Polymer

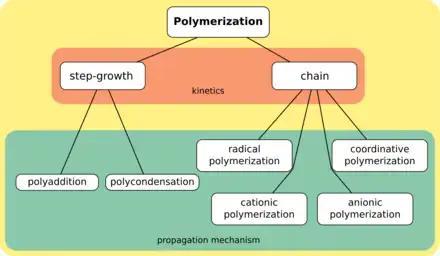

Polymerization is the process of combining many small molecules known as monomers into a covalently bonded chain or network. During the polymerization process, some chemical groups may be lost from each monomer. This happens in the polymerization of PET polyester. The monomers are terephthalic acid (HOOCCHCOOH) and ethylene glycol (HOCHCHOH) but the repeating unit is OCCHCOOCHCHO, which corresponds to the combination of the two monomers with the loss of two water molecules. The distinct piece of each monomer that is incorporated into the polymer is known as a repeat unit or monomer residue.